Ems-Chemie

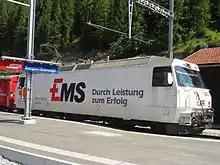
Rhaetian Railway: a locomotive of the Ge 4/4 III series advertises for Ems-Chemie.

In 2010 "Ems Eftec" sold the Aftermarket segment and focused on direct delivery. In 2011, EMS celebrated its 75-year company anniversary; on this occasion Karl Lüönd's released his company biography "Success as an order. «Ems-Chemie»: The History of an Impossible Company". At Domat / EMS, the highest fully automated high-bay warehouse in Switzerland was put into operation and EMS is selected by General Motors and Bosch as supplier of the year. Foxconn described EMS as the strategic supplier of the year.